Woodhead Commission

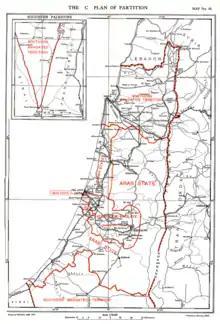
Woodhead Commission, Plan C

Plan C, a further modification, would reduce the Jewish State to the coastal region between Zikhron Yaakov and Rehovot, while placing northern Palestine, including the Jezreel Valley, and all the semi-arid part of southern Palestine, under a separate mandate to be administered by the mandatory until the Arab and Jewish populations could agree on their final destination. An essential feature of the plan was a "customs union" of the Arab State, the Jewish State and the territories under Mandate.